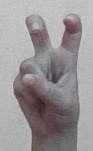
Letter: toot